Veto

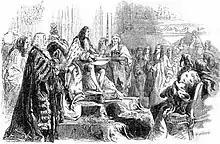
William III of England granting royal assent to the Toleration Act 1688

The modern executive veto derives from the European institution of royal assent, in which the monarch's consent was required for bills to become law. This in turn had evolved from earlier royal systems in which laws were simply issued by the monarch, as was the case for example in England until the reign of Edward III in the 14th century. In England itself, the power of the monarch to deny royal assent was not used after 1708, but it was used extensively in the British colonies. The heavy use of this power was mentioned in the U.S. Declaration of Independence in 1776.